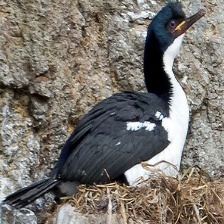
Species: AUCKLAND SHAQ
Scientific name: LEUCOCARBO COLENSOI